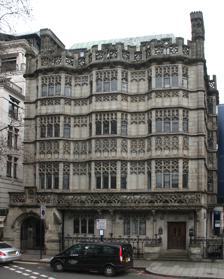
Building: Stanhope House
Country: United Kingdom
Year built: 1901
Stanhope House in 2016 Stanhope House is a Grade II listed building at 46 and 47 Park Lane in the Mayfair area of London , England. It was built in 1899–1901 to a design by W. H. Romaine-Walker and Francis Besant. The building was commissioned by the soap manufacturer Robert William Hudson . It was Grade II listed in 1958. In 1969–1970, after a fire, the interior was renovated. The building is now commercial offices. In 1999, it was purchased, refurbished and let out as offices by HAB Group, a privately owned property development and investment company in the Turks and Caicos Islands . Stanhope House and Dudley House are the only two left of the original ten mansions that lined Park Lane in 1900. References